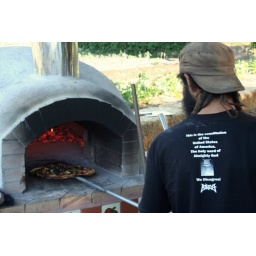
Wood-fire pizza oven at La Milpa Organica farm in Escondido, CA